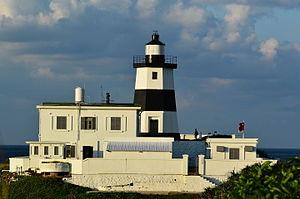
Le phare du cap Fugui est un phare situé sur le cap Fugui près du village de Laomei dans le district de Shimen, dans le Nouveau Taipei à Taïwan.